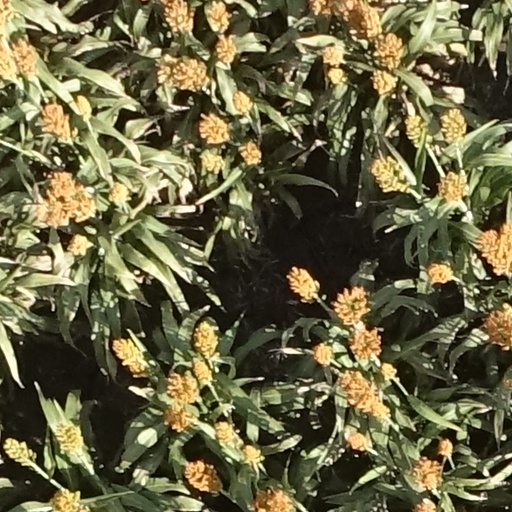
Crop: sorghum